Richard Buxton (botanist)

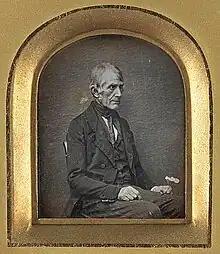
Richard Buxton aged 65, daguerreotype by John Benjamin Dancer

Richard Buxton (15 January 1785 – 2 January 1865) was a British shoemaker and amateur botanist. Born in Prestwich, Lancashire, to a family who lived in humble circumstances, he taught himself to read, and learned the basic principles of botany. Although living as a pauper for most of his life, in 1849 he published "A Botanical Guide to the Flowering Plants, Ferns, Mosses and Algæ, Found Indigenous Within Sixteen Miles of Manchester", which became one of the standard texts on the flora then commonly found in the Manchester area. According to his obituary in the "Journal of Botany, British and Foreign", Buxton was one of "nature's gentlemen" and "his true and correct pronunciation of scientific terms have caused many who heard him to believe he was an accomplished classical scholar". He was acknowledged by the geologist Edward William Binney as "the most profound thinker of his class".